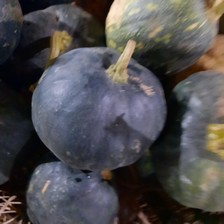
Label: others